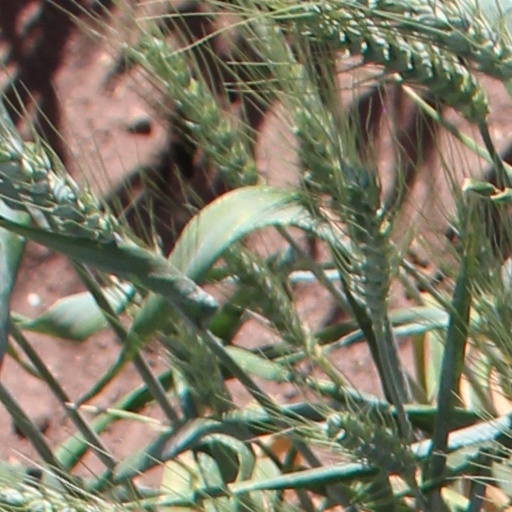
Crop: wheat